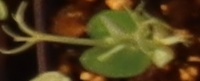
Label: Field Pea